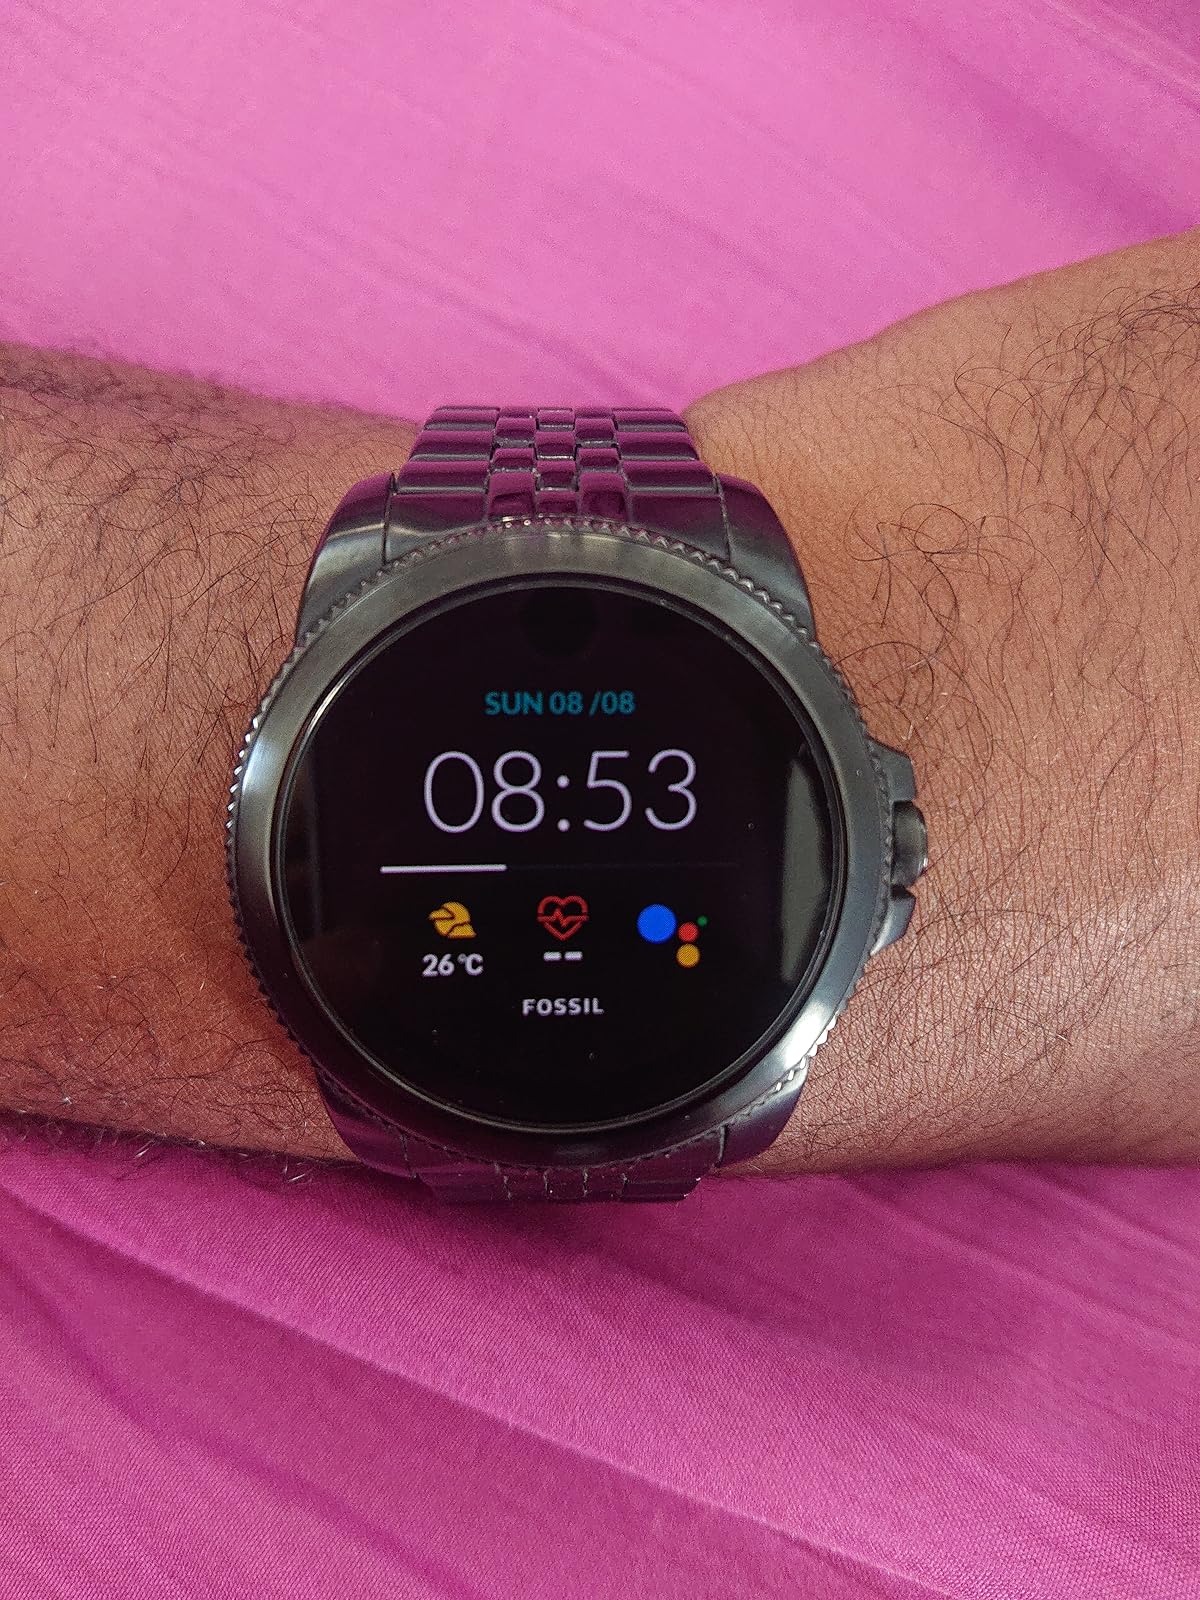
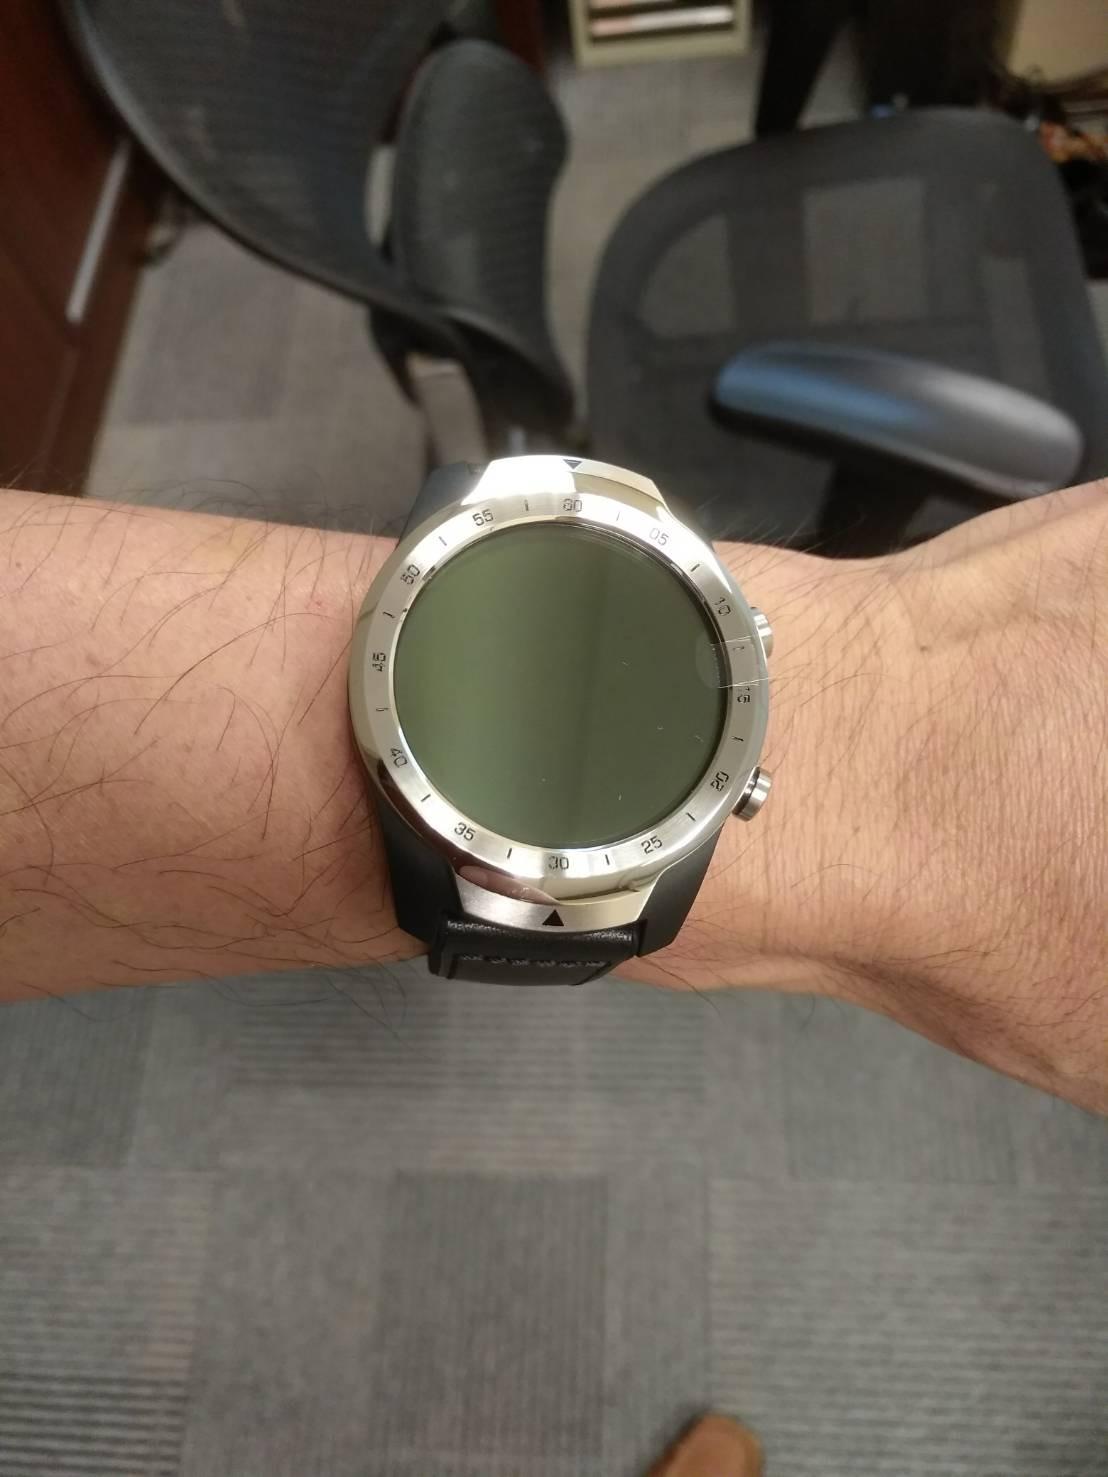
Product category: smartwatch
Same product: no